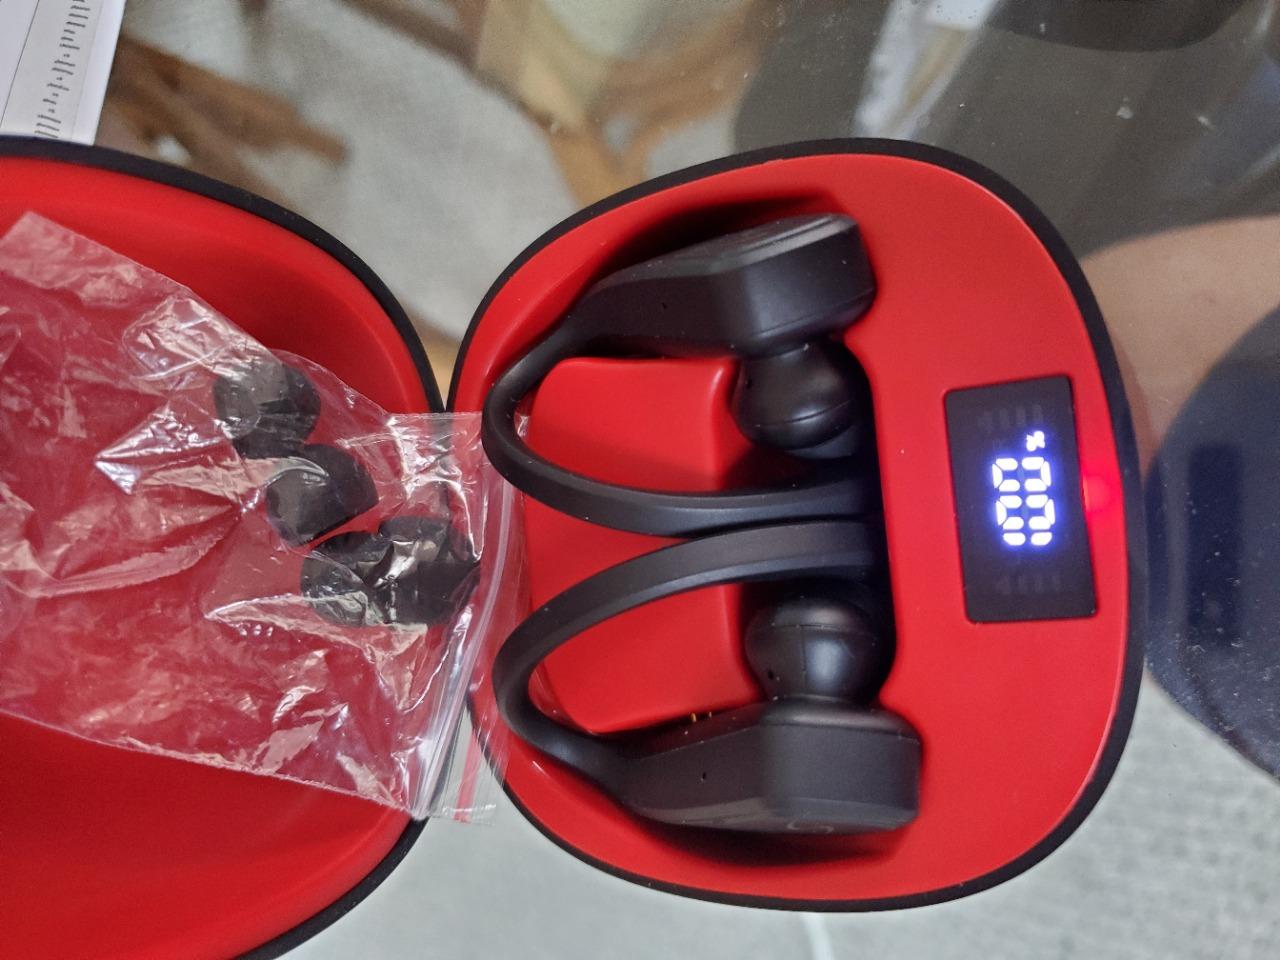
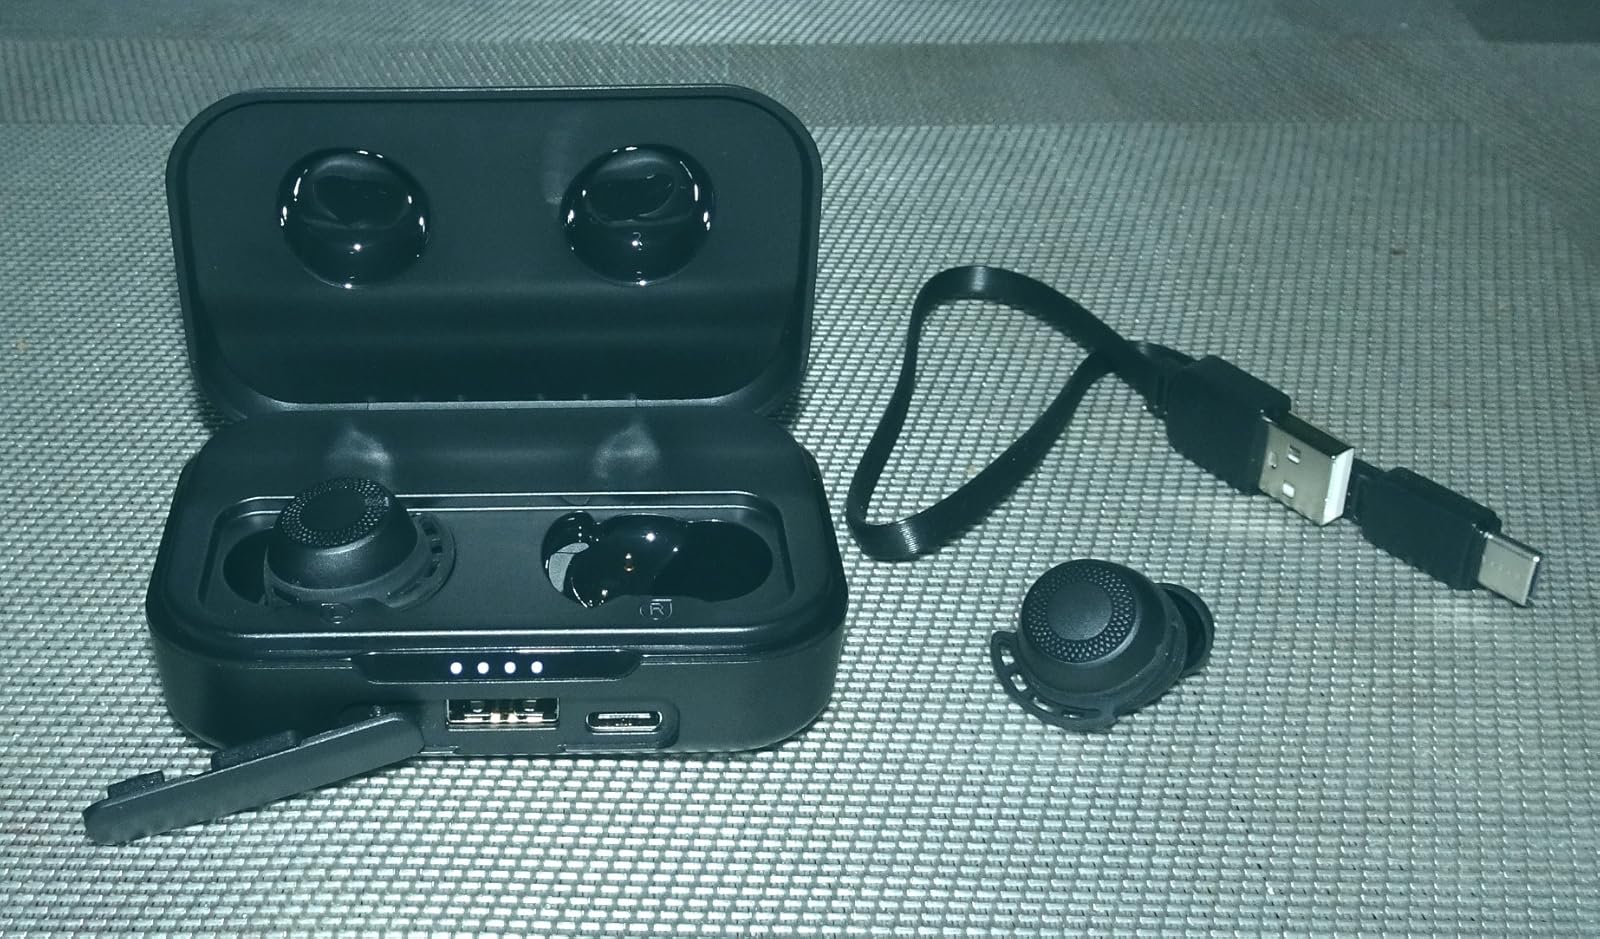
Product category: earbuds
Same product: no